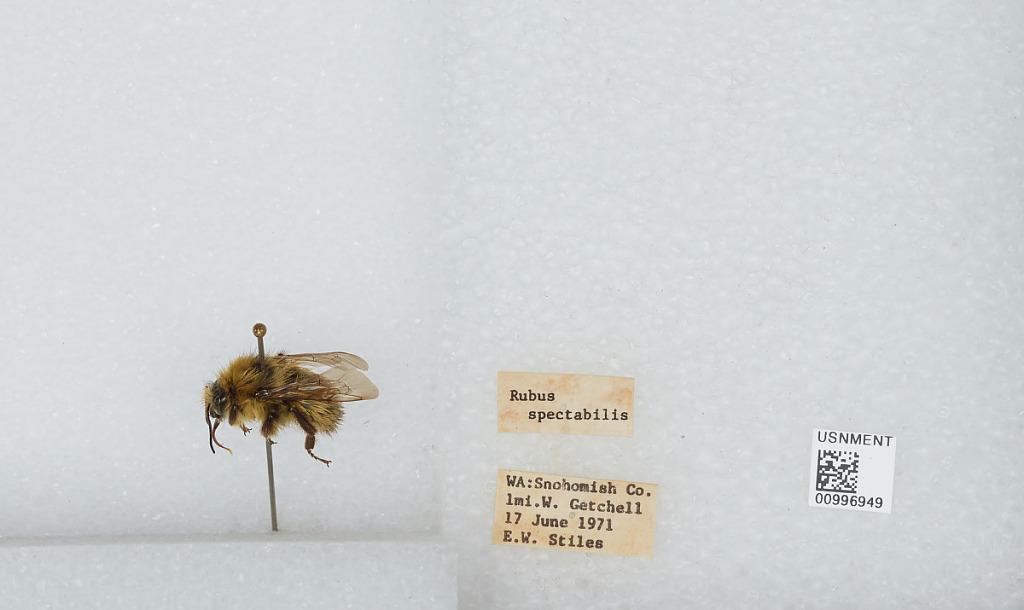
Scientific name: Bombus (Pyrobombus) flavifrons Cresson
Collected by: E. Stiles
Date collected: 1971-6-17
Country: United States
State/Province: Washington
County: Snohomish
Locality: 1 mile west of Getchell
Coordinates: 48.0722, -122.119